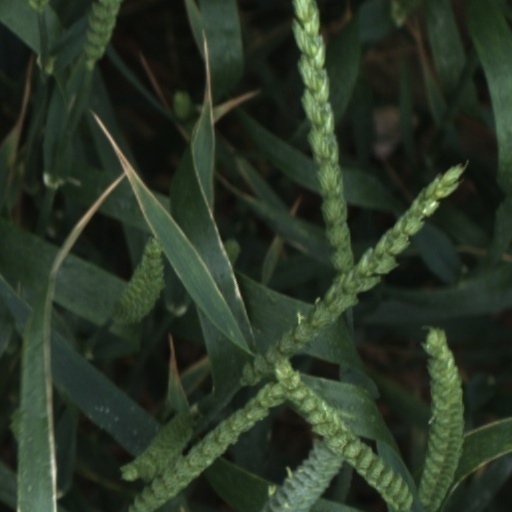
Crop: wheat